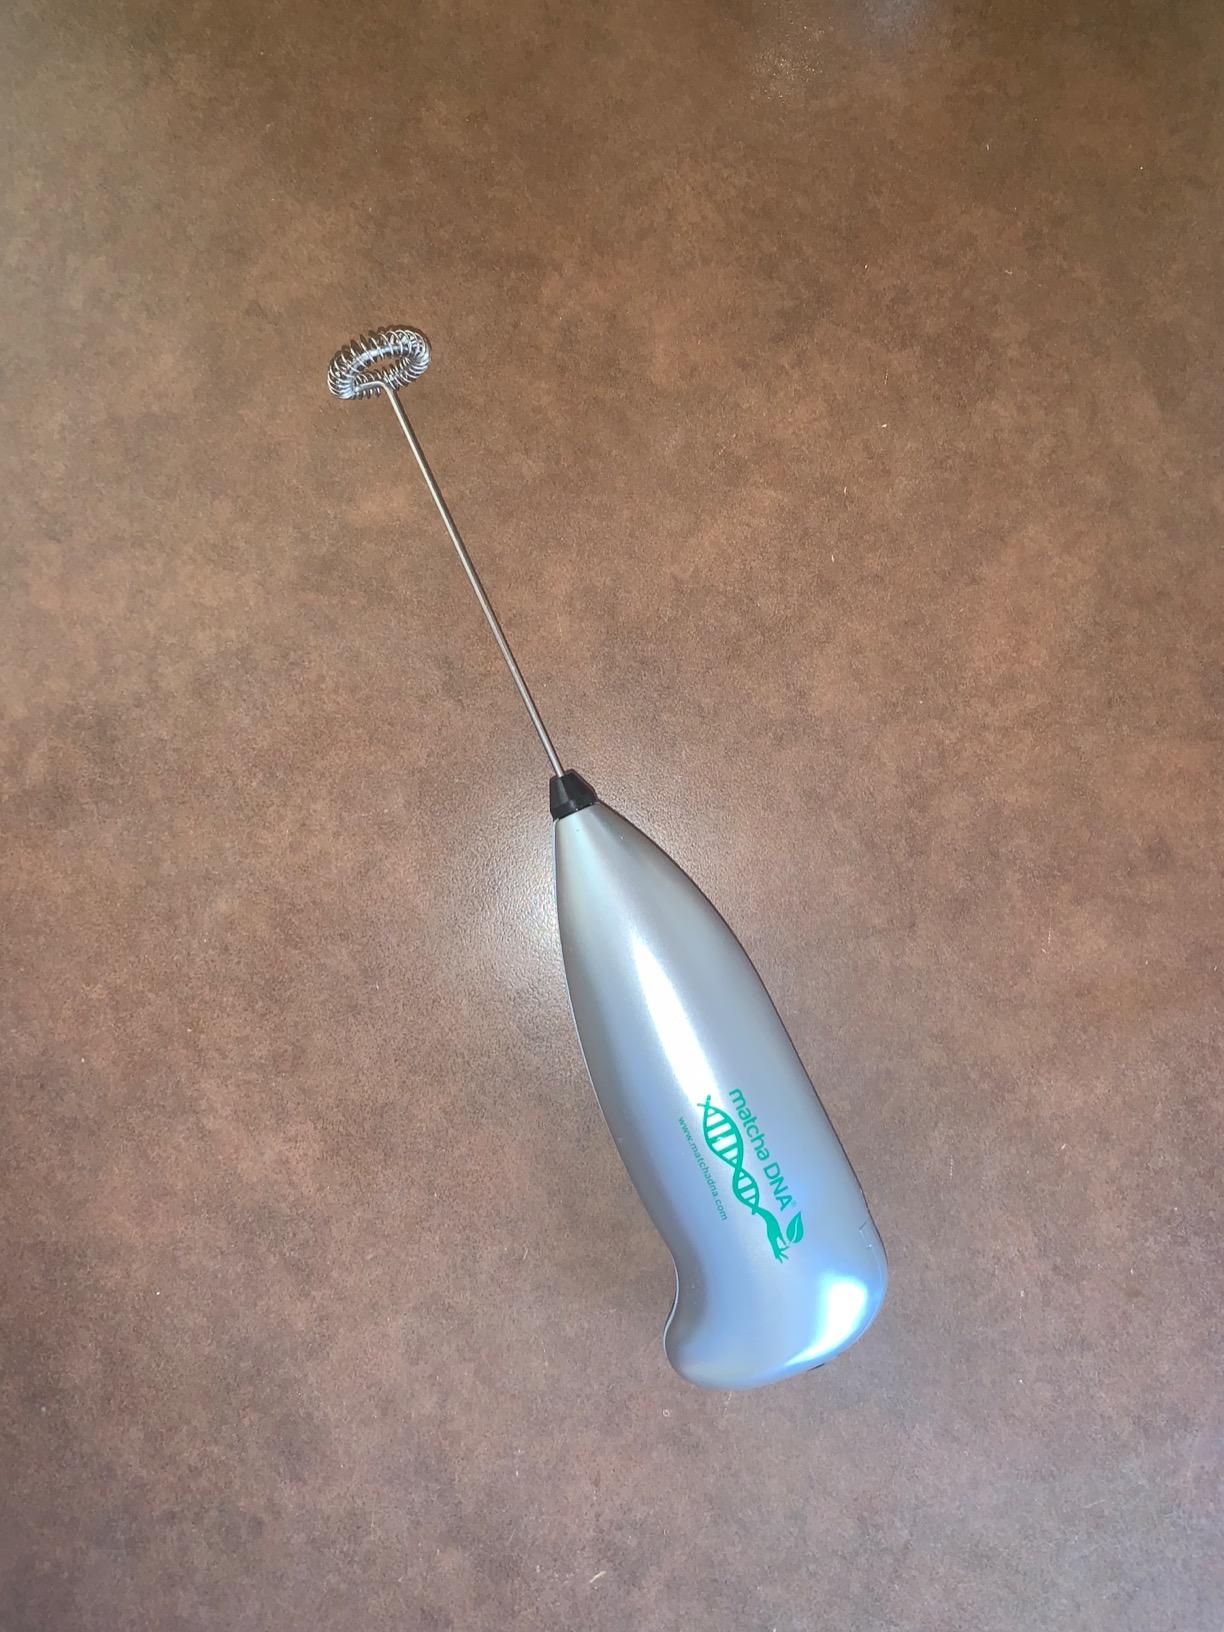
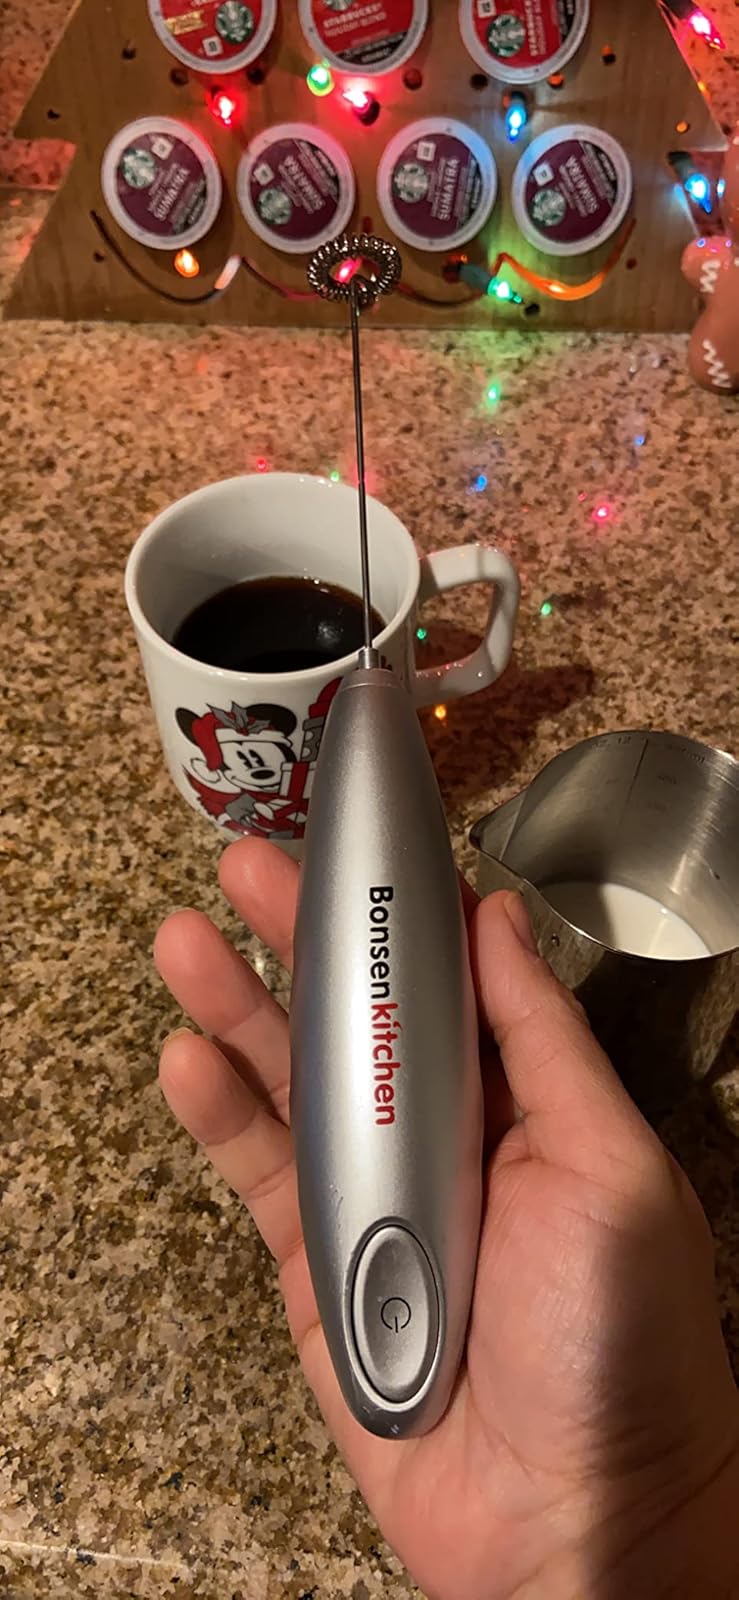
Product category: items_mixer
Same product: no